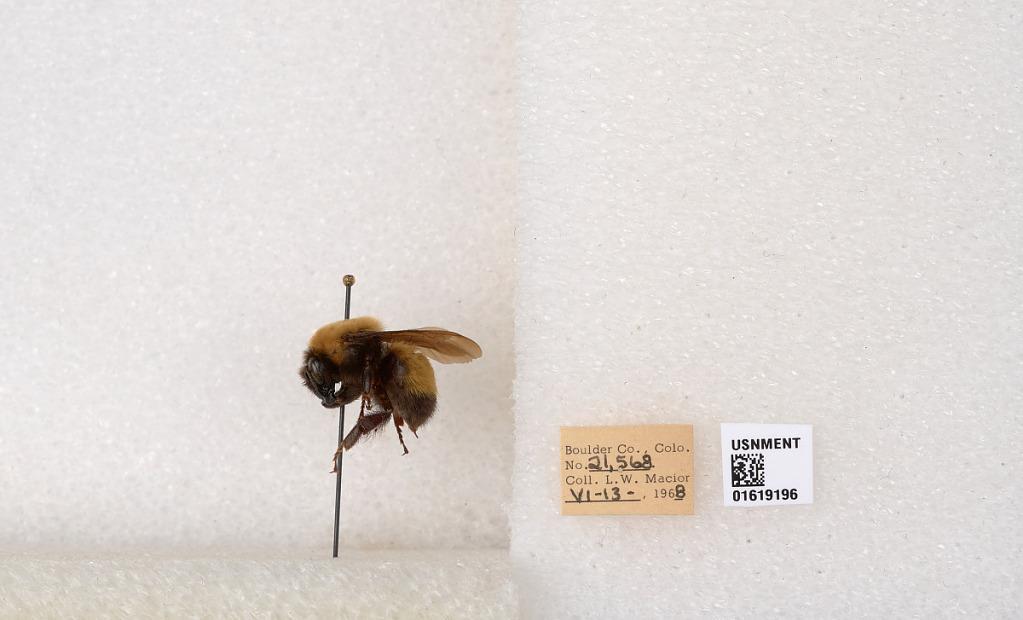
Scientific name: Bombus (Bombus) nevadensis Cresson